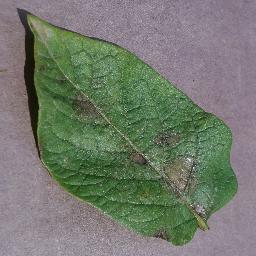
Label: Potato___Late_blight